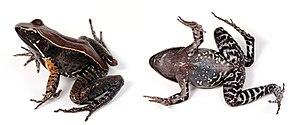
Abavorana luctuosa est une espèce d'amphibiens de la famille des Ranidae.
Abavorana est un genre d'amphibiens de la famille des Ranidae.